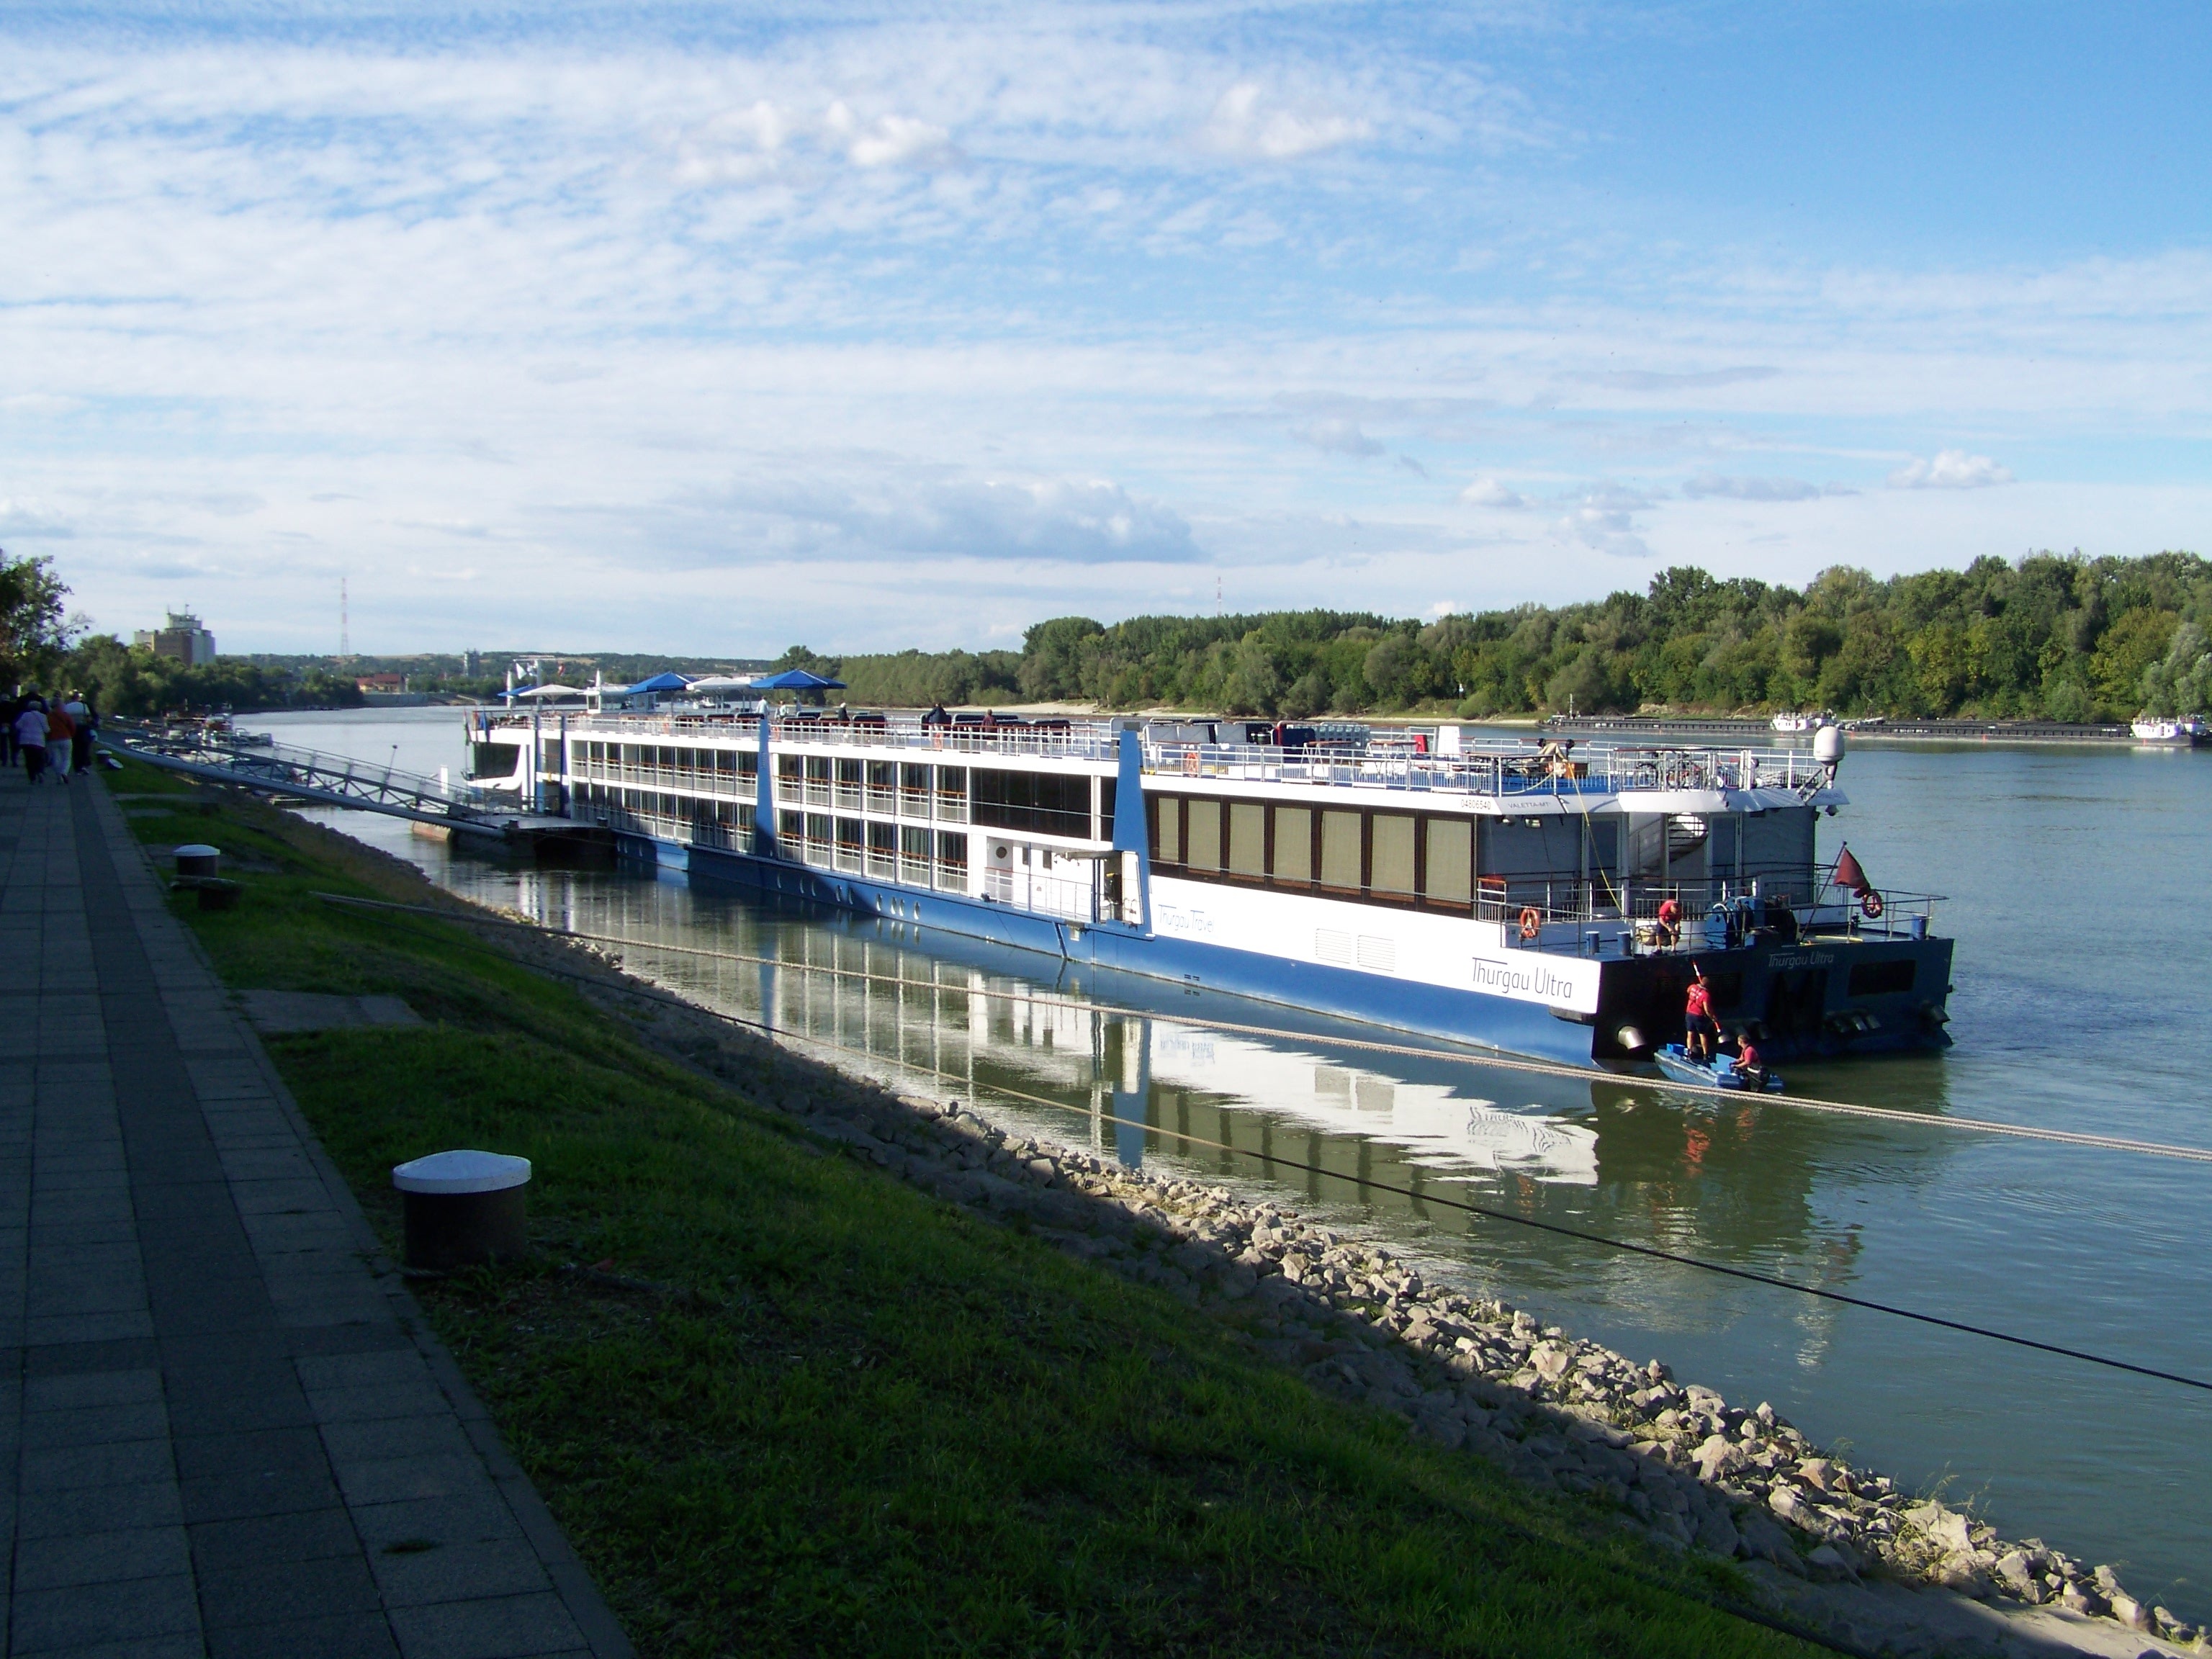
sea, coast, boat, river, canal, ship, transport, vehicle, bay, cargo ship, waterway, body of water, ferry, channel, watercraft, passenger, landform, passenger ship, danube river, luxury boat, moh cs